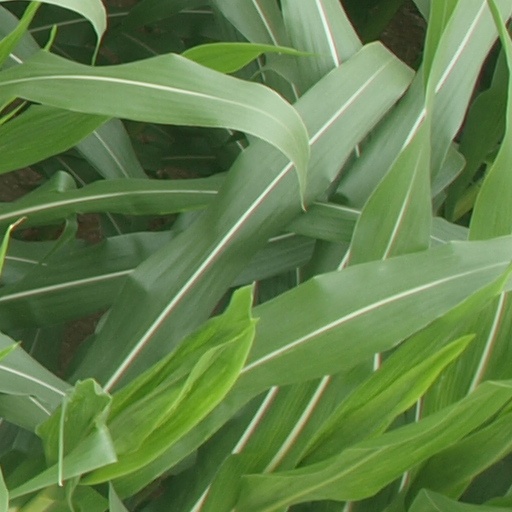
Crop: maize; corn